Describe the emotion expressed in this image:  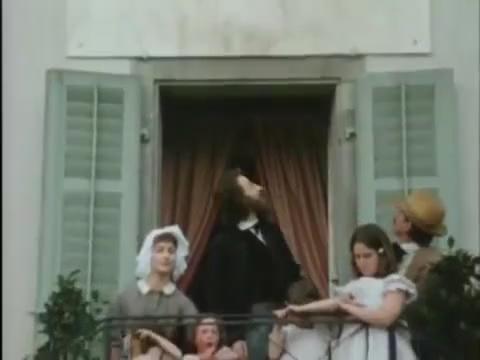
This person displays Pain, valence and arousal with low intensity.